Jack Creek Bathhouse

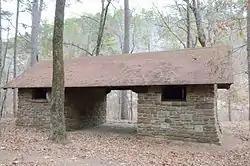

The Jack Creek Bathhouse is a historic recreational facility in Ouachita National Forest, Logan County, Arkansas. It is located south of Booneville, at the Jack Creek Recreation Area in the northern part of the national forest. It is a single-story masonry structure, built out of rustic stone, with a gabled roof supported by logs. It has two dressing rooms, separated by an open breezeway. It was built in 1936 by a crew of the Civilian Conservation Corps, and is a well-preserved example of the Rustic architecture the CCC is well known for producing.